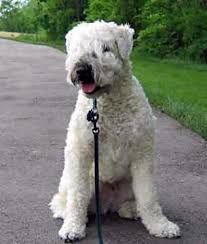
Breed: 235-n000090-soft_coated_wheaten_terrier